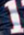
Number: 1